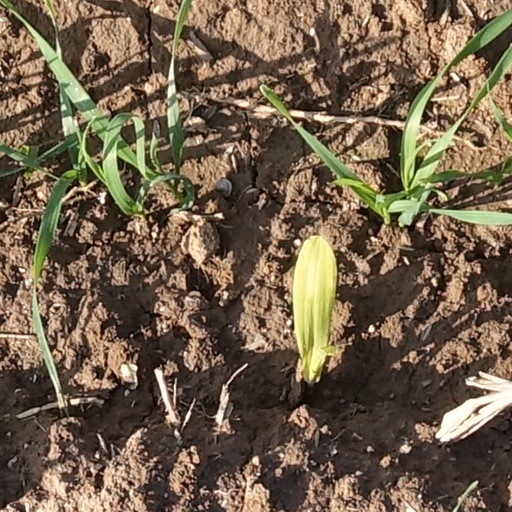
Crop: wheat